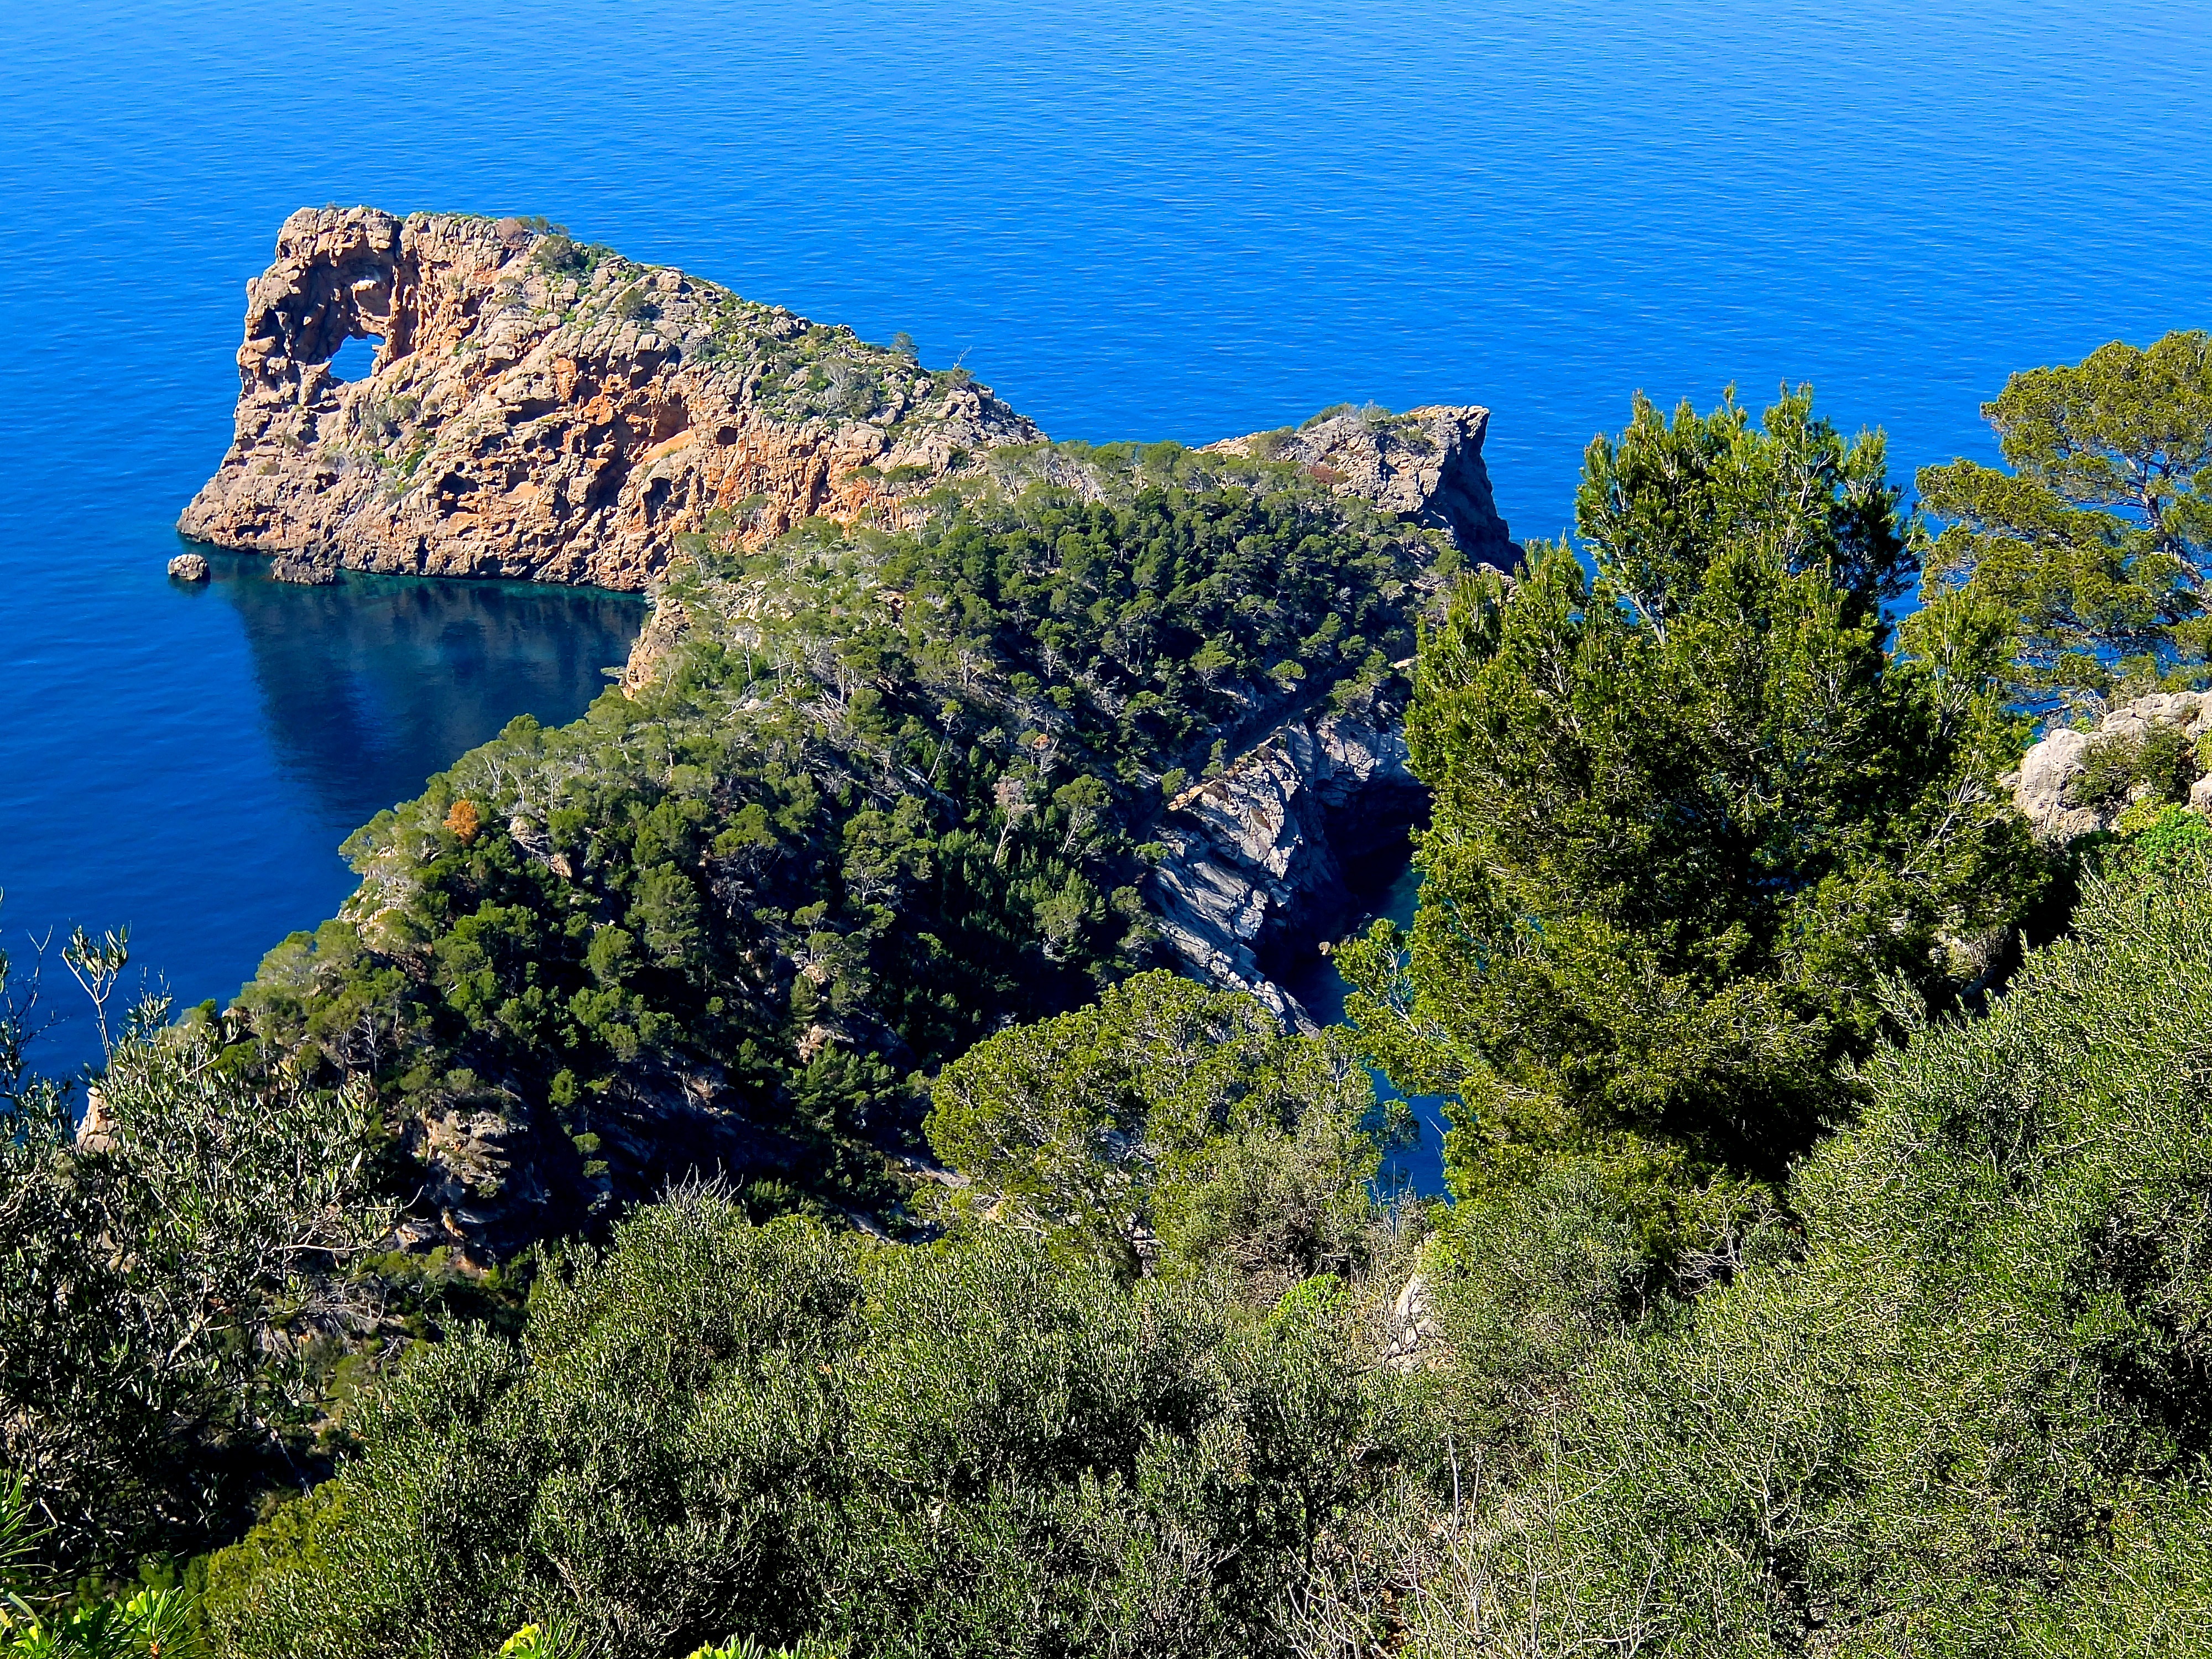
landscape, sea, coast, tree, water, nature, rock, ocean, mountain, hill, cliff, mediterranean, color, holiday, bay, romantic, port, terrain, ridge, geology, turquoise, corsica, mood, ecosystem, booked, cape, landform, aerial photography, biome, geographical feature